Nevada Test and Training Range (military unit)

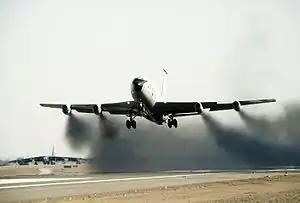
KC-135 on takeoff

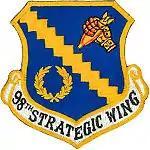
Emblem of the 98th Strategic Wing

The wing was inactivated on 25 June 1966 at Lincoln AFB, but activated the same day at Torrejon Air Base, Spain replacing the 3970th Strategic Wing (SW). The 3970th SW had been established on 1 July 1957 at Torrejon as the 3970th Air Base Group to support B-47 and KC-135 elements from SAC CONUS-based units deployed to Europe as part of REFLEX deployments and provide a refueling mission to USAFE tactical fighters. Until 1 April 1966, when SAC transferred Torrejon to USAFE, the 3970th also acted as the host base organization for all USAF units at Torrejon. The group was assigned seven support squadrons and a hospital to carry out its mission. It was redesignated the 3970th Combat Support Group on 1 June 1959 and upgraded to wing status on 1 February 1964.